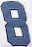
Number: 8